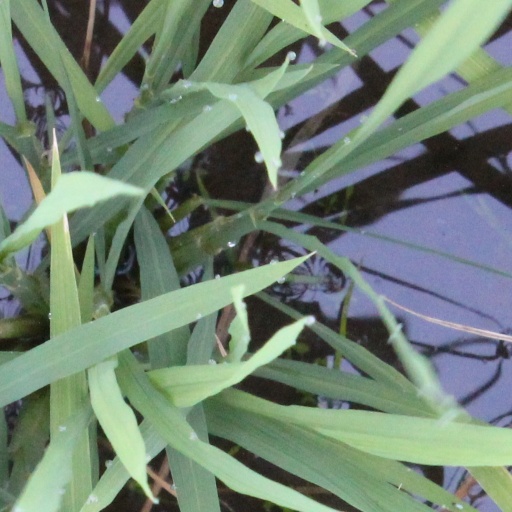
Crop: rice